Ramón Power y Giralt

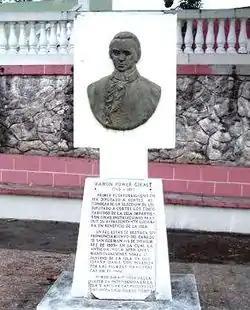
Plaque honoring Power in San Germán

According to "The San Juan Star" (Puerto Rico's English-language newspaper), a movement led by the Archbishop of San Juan, Roberto González Nieves, was successful in its attempt to bring Power's remains back to Puerto Rico. Power's remains were exhumed where he was interred along with other delegates' to the Cortes, at the church in Cadiz.